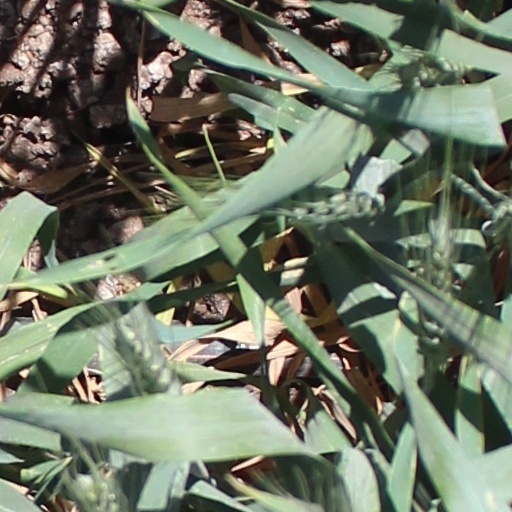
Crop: wheat